Charles Blount, 8th Baron Mountjoy

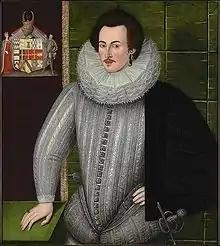

Charles Blount was introduced to court around 1583, and he quickly found favour with Queen Elizabeth I due to his "youthful good looks". One of her earliest remarks to him was "Fail you not to come to court, and I will bethink myself how to doe you good". This attention aroused the jealousy of royal favourite Robert Devereux, 2nd Earl of Essex. Elizabeth is said to have rewarded Blount with "a queen at chesse of gold richly enamelled" for his skill in a tilting match "which his servant had the next day fastened on his arme with a crimson ribband". Essex noticed the token and angrily remarked at court to Sir Fulk Greville, "Now I perceive every fool must have a favour." The speech was reported to Blount, and a duel followed, near Marybone Park, in which Essex was wounded. Subsequently Blount and Essex became close friends.